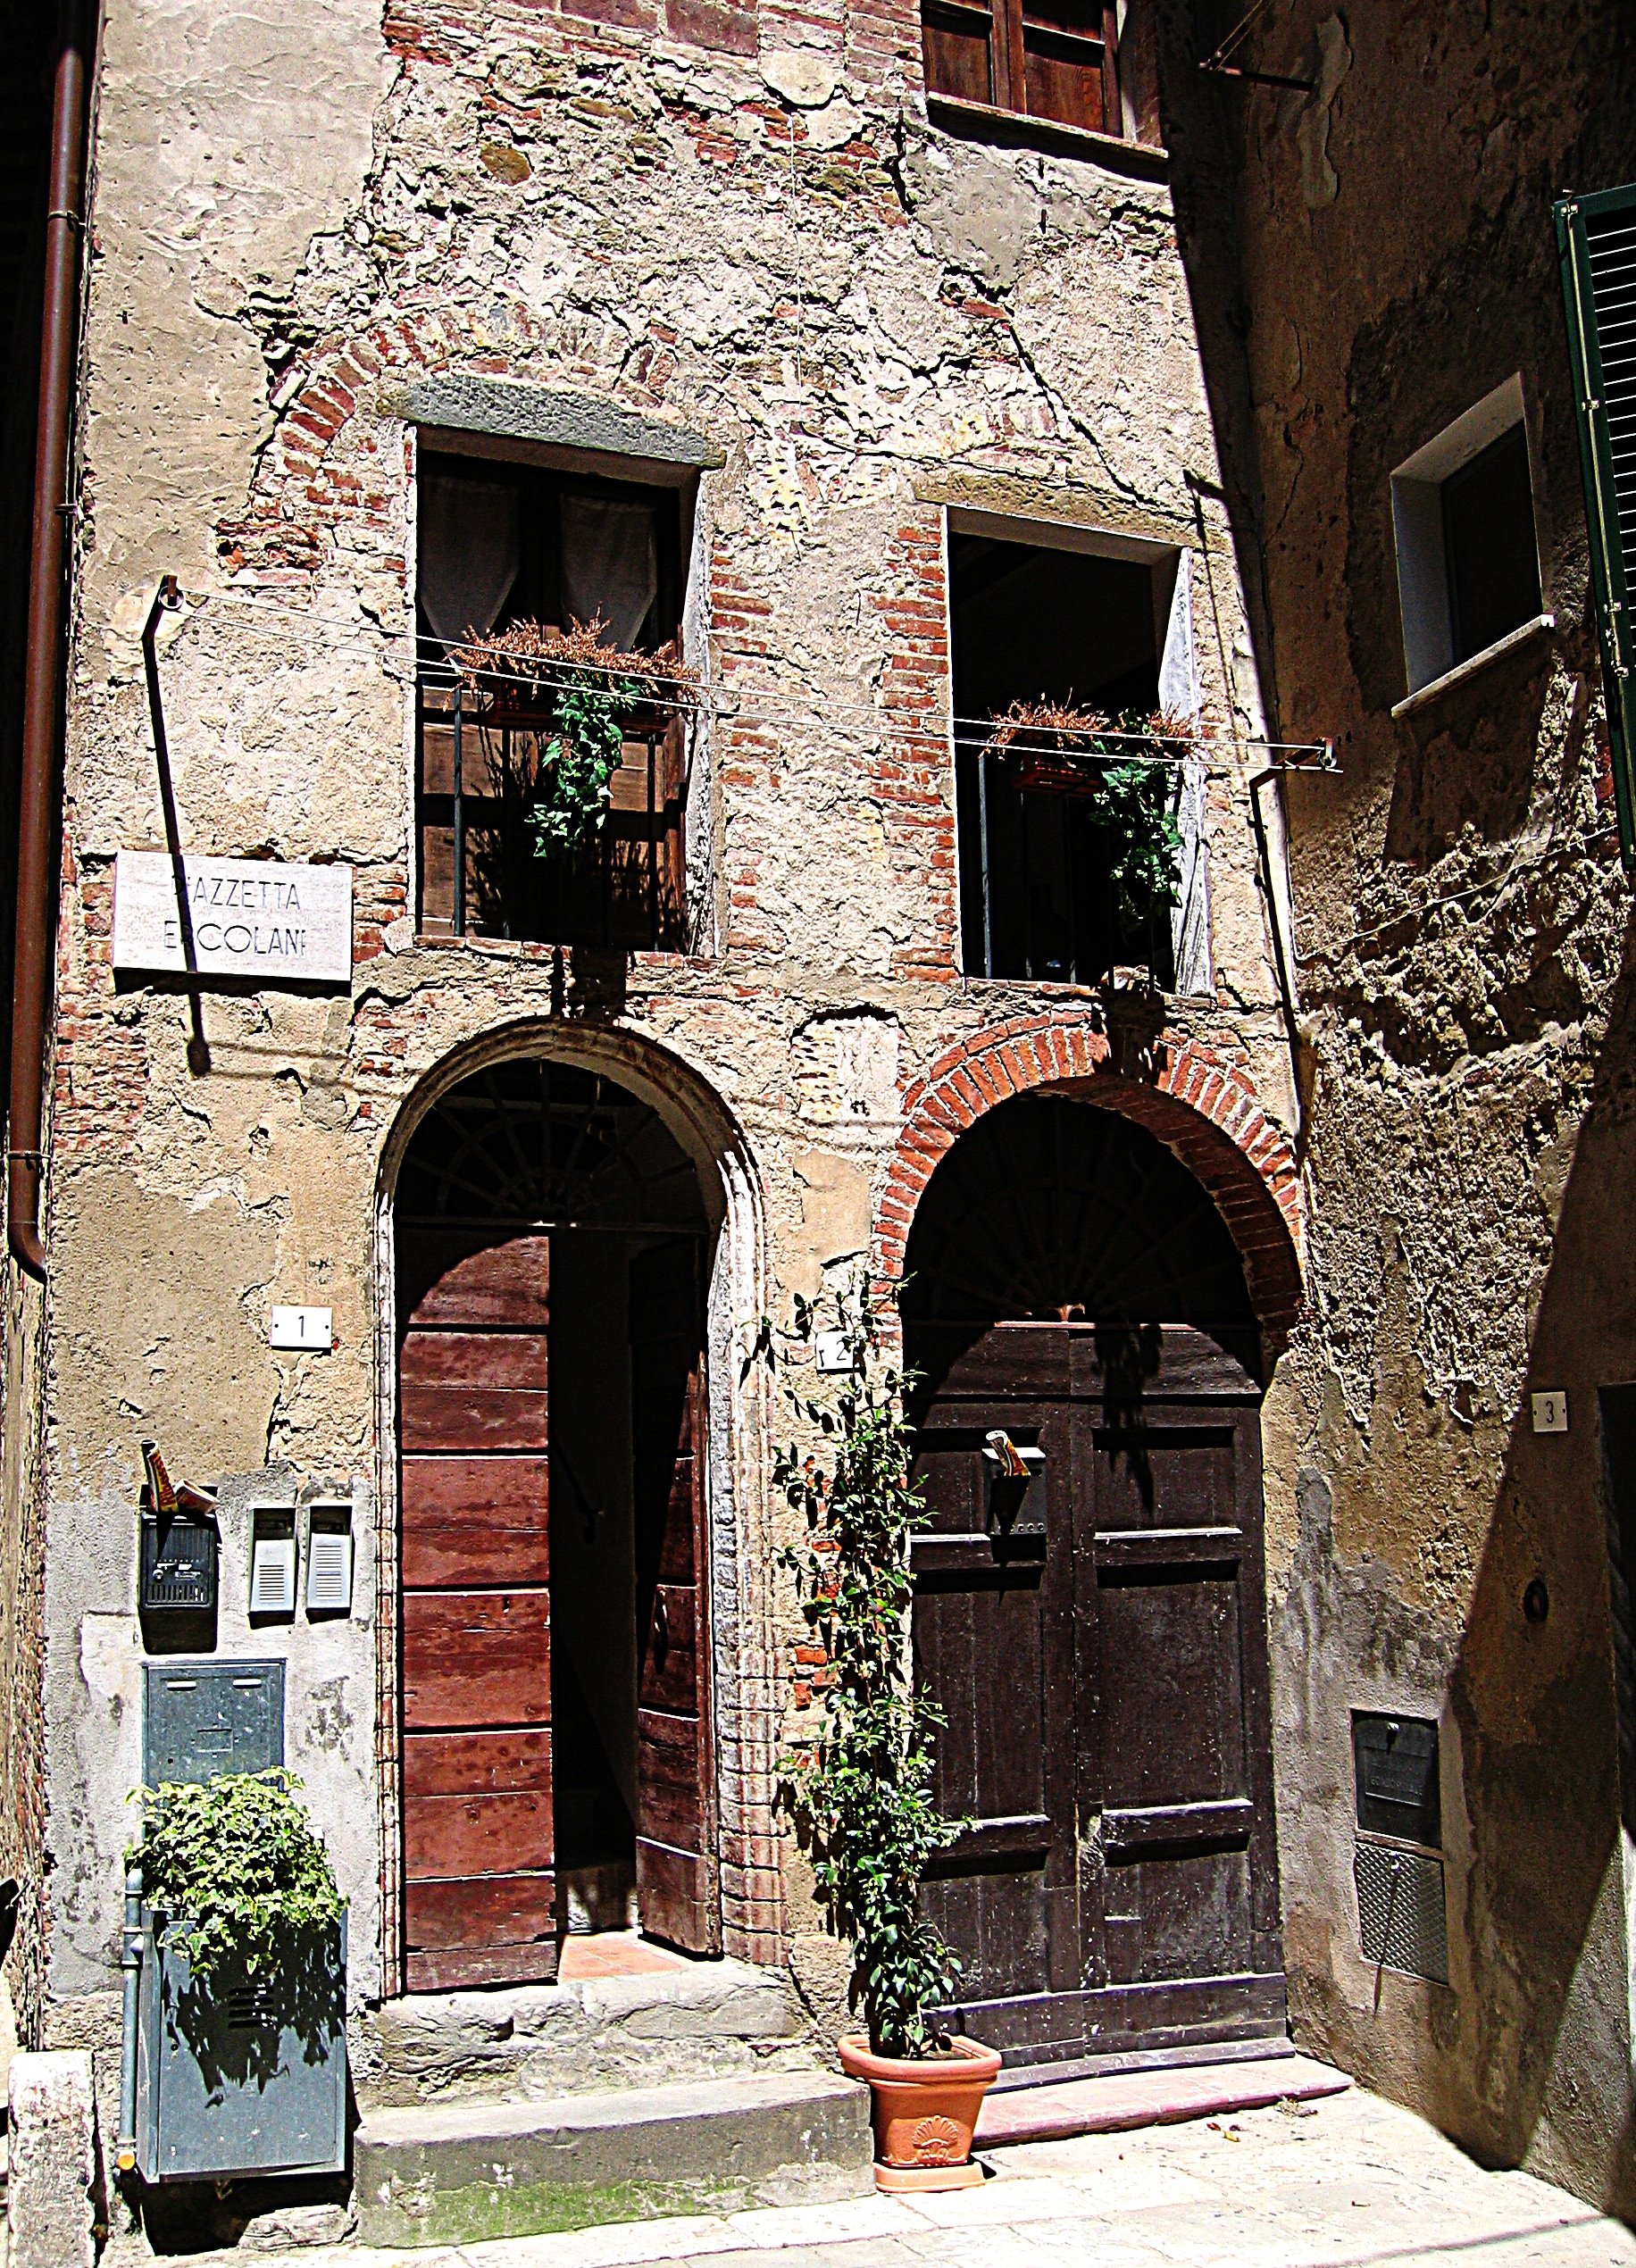
architecture, road, street, house, window, town, old, alley, wall, village, arch, italy, tuscany, facade, gate, brick, door, art, courtyard, ruins, history, input, middle ages, neighbourhood, input range, urban area, ancient history